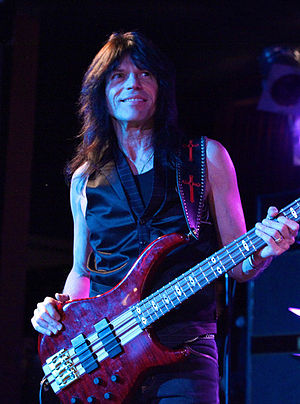
Rudy Sarzo
Rudy Sarzo, er bassist. Sarzo har været en professionel bassist i over 30 år og har spillet med Dio, Ozzy Osbourne, Quiet Riot og Whitesnake.